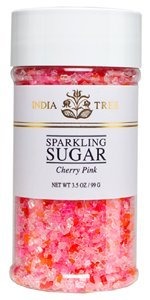
Item Name: India Tree Sparkling Sugar - Cherry Pink - 3.5 oz
Bullet Point 1: A dazzling jewel-like coloured sugar with an extra-large grain size, which tends not to change ...
Bullet Point 2: 3½ oz/99 g container
Bullet Point 3: Colour/Pattern: Cherry pink (mix of pink, white, red, and orange sugars)
Product Description: A dazzling jewel-like coloured sugar with an extra-large grain size, which tends not to change colour or break down at high temperatures. Use it to add colour to cookies and baked goods prior to baking, or fill in brightly coloured designs on cakes, cookies, and cupcakes.<BR>3½ oz/99 g container<BR>Colour/Pattern: Cherry pink (mix of pink, white, red, and orange sugars)<BR>Kosher
Value: nan
Unit: None

Price: 17.42